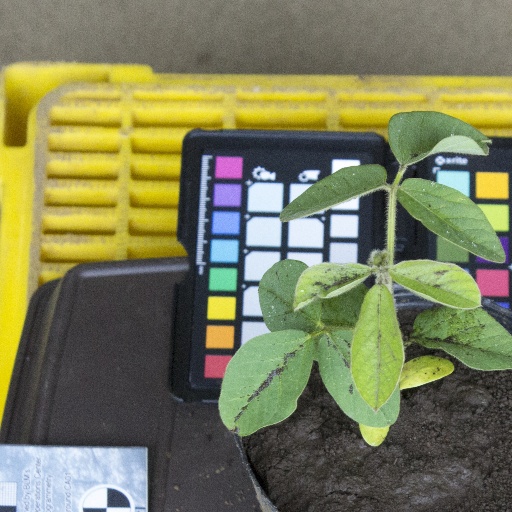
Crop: soybean